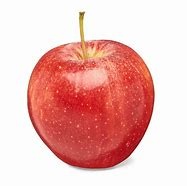
Label: apple